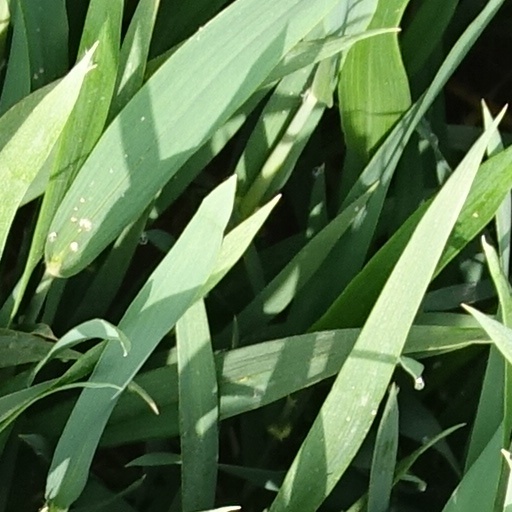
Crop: wheat